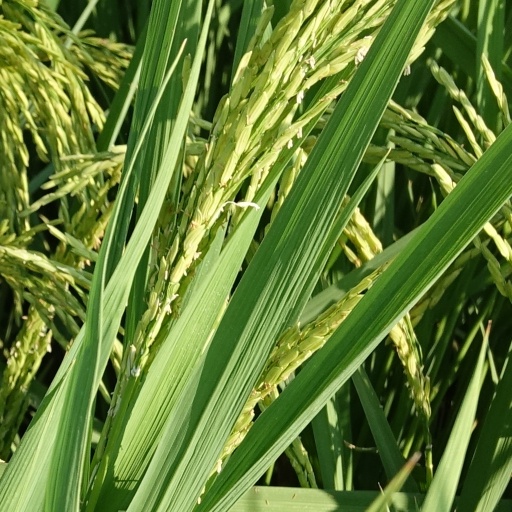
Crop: rice